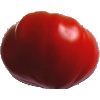
Label: Tomato 3